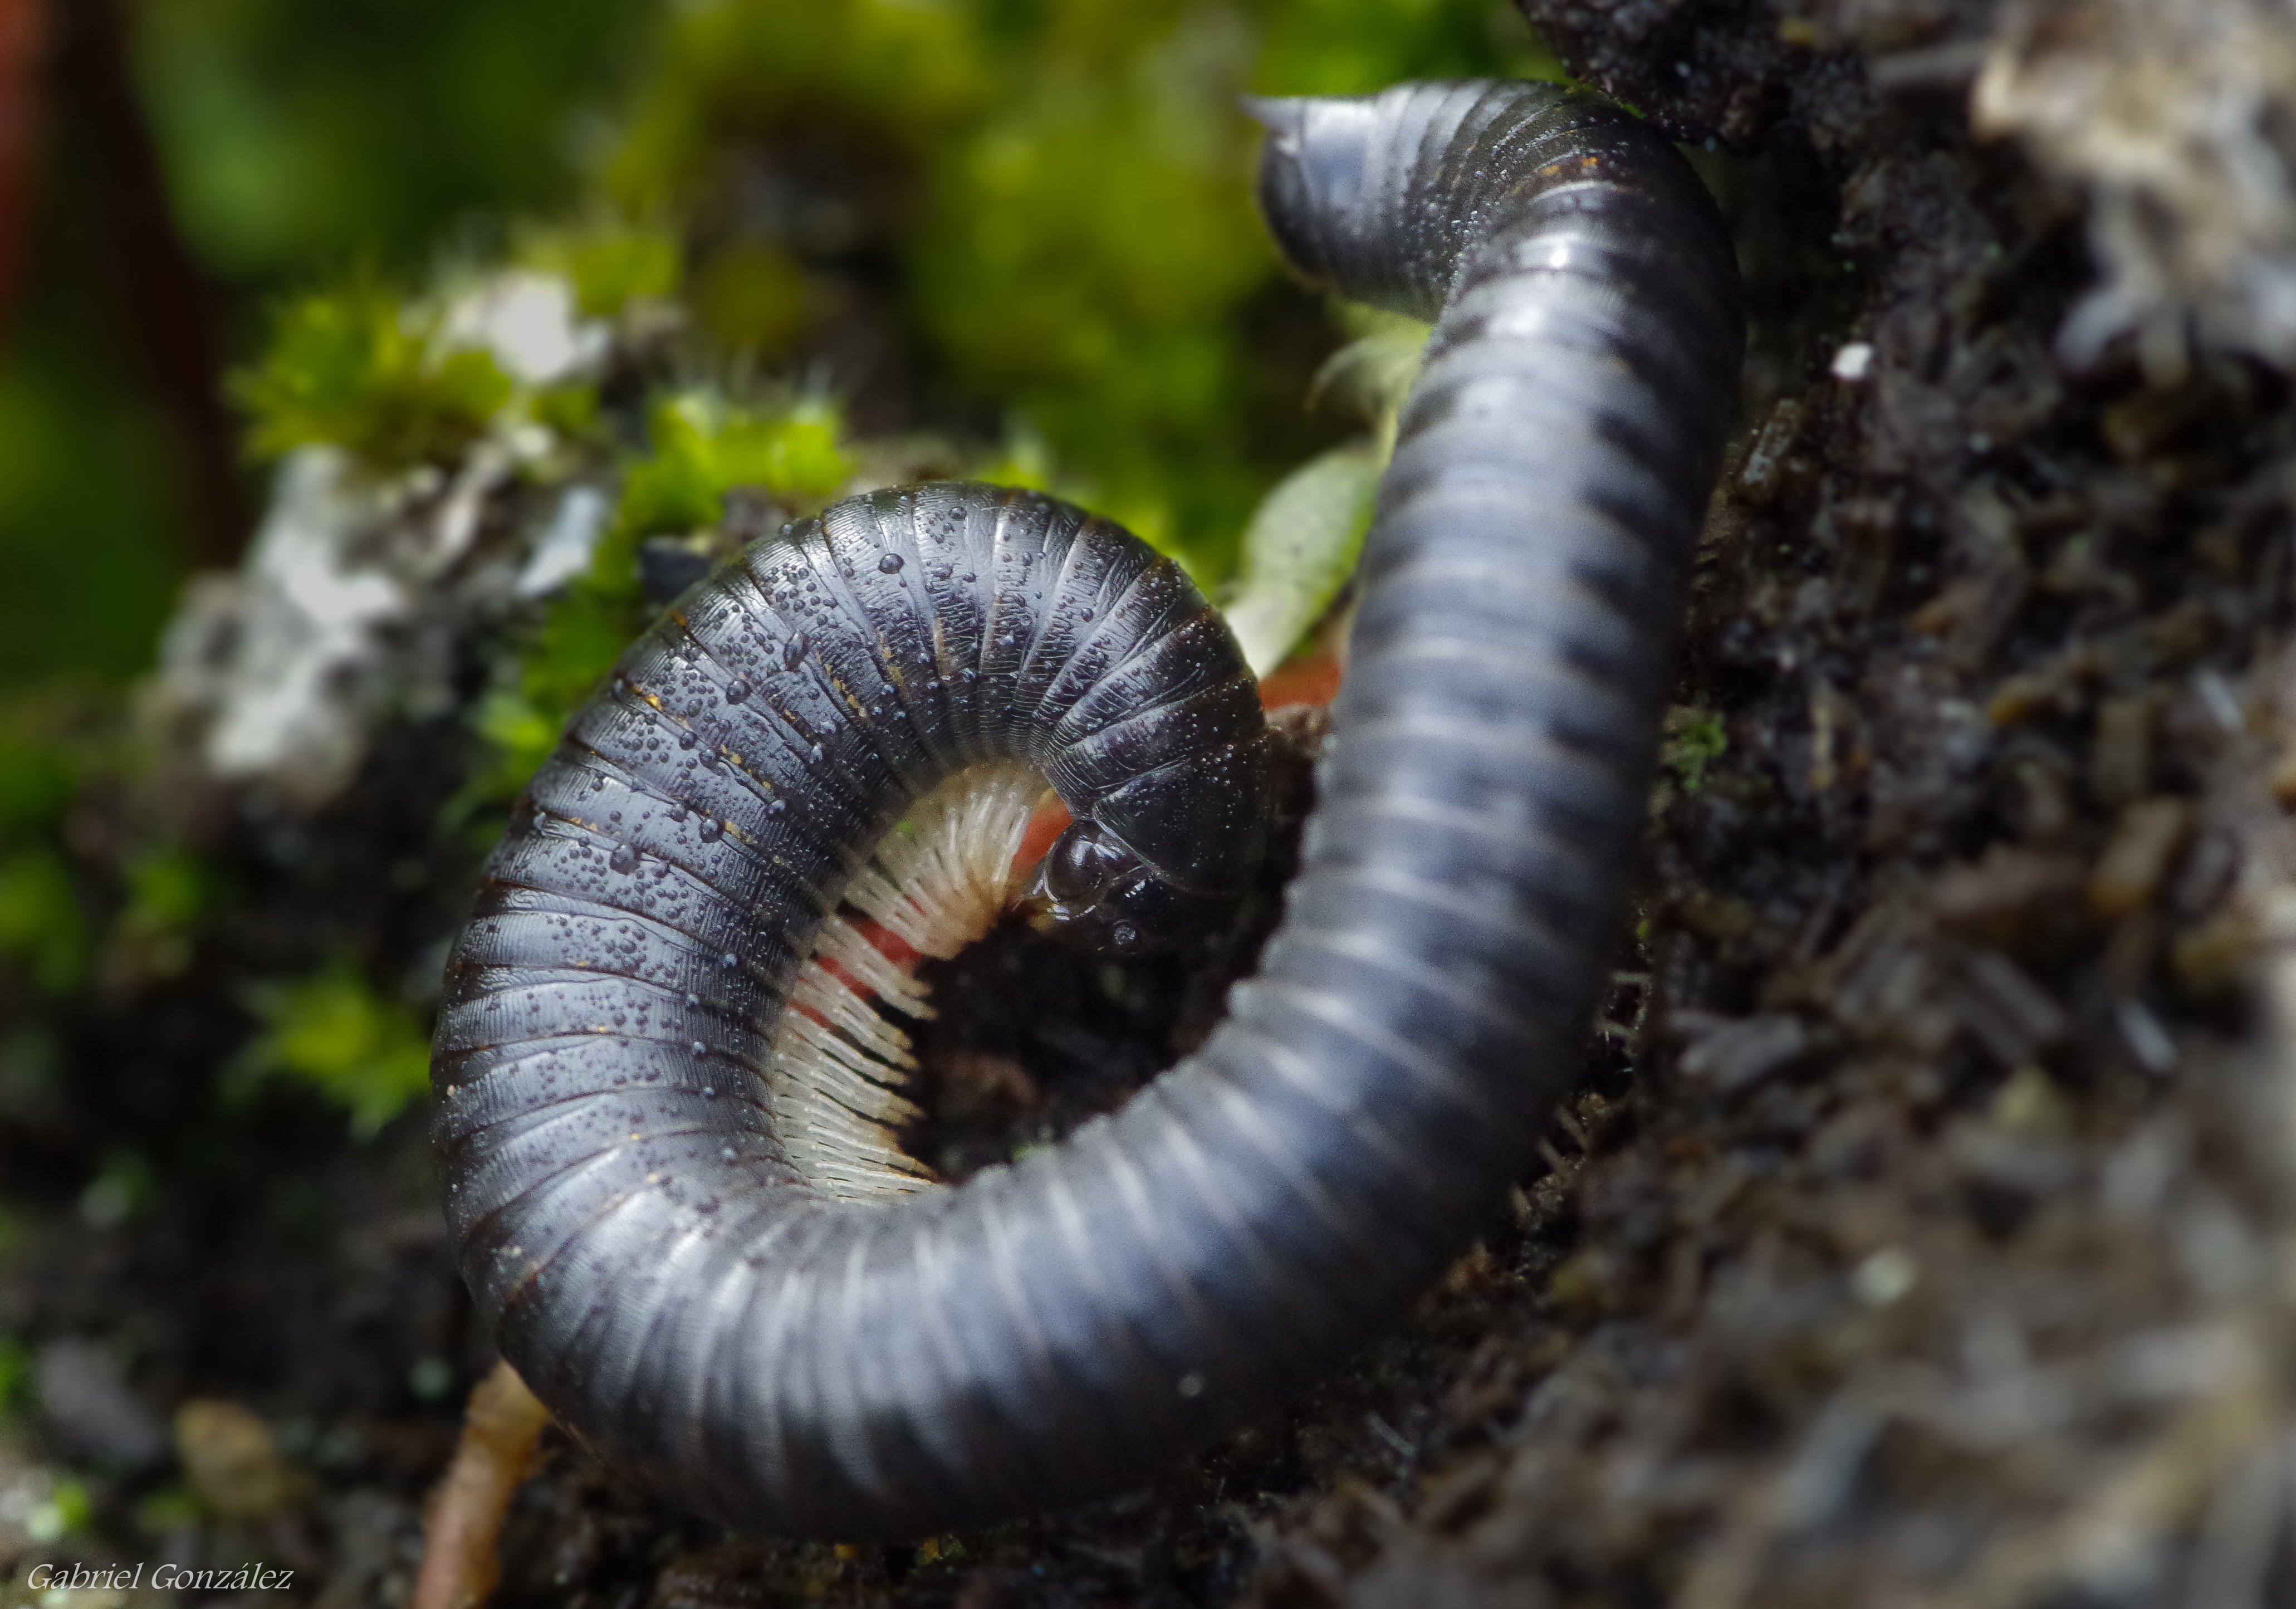
nature, wildlife, insect, macro, soil, fauna, invertebrate, caterpillar, close up, animals, naturaleza, worm, larva, ggl1, gaby1, xovesphoto, animales, gphoto, raynox250, sigma28200, pentaxk30, macro photography, ringed worm